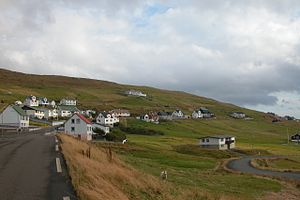
Rituvík / Galleri
Rituvík er en færøsk bygd på Eysturoy 4 km sydøst for Runavík og er en del af Runavíkar kommuna. Bygdens navn stammer fra fuglen Ride Rissa tridactyla, færøsk: Rita og vík, vig eller bugt Rituvík. De fleste af bygdens arbejdsdtyrke arbejder i Runavík.